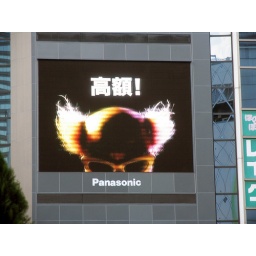
Japan 2005Tokyo: TV screen in Shibuya